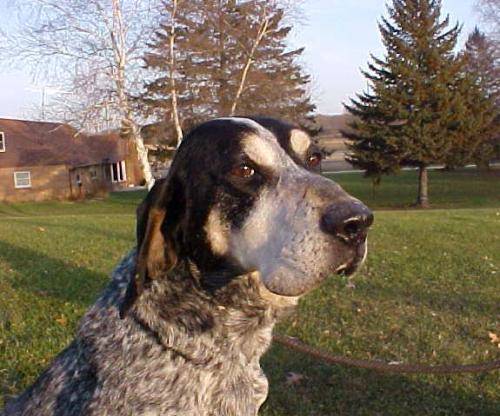
Label: dog